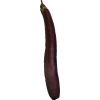
Label: eggplant_long